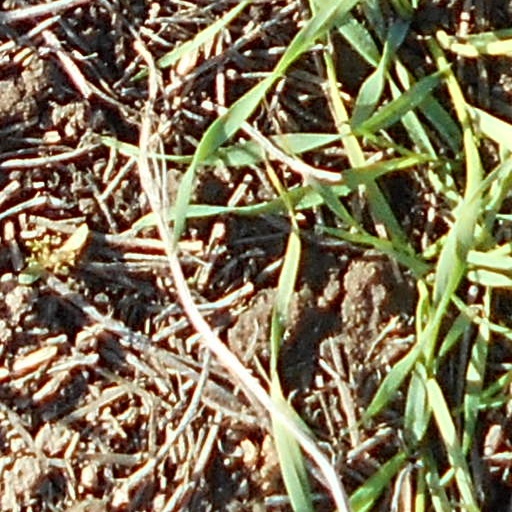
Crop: wheat